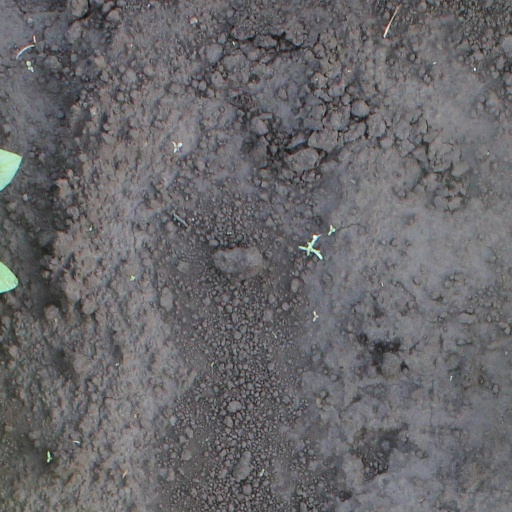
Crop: soybean